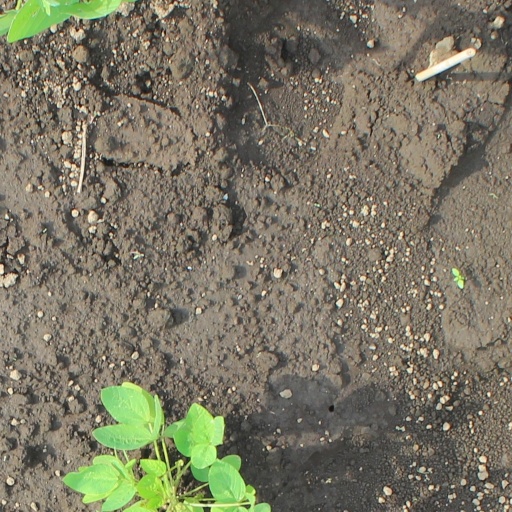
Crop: soybean